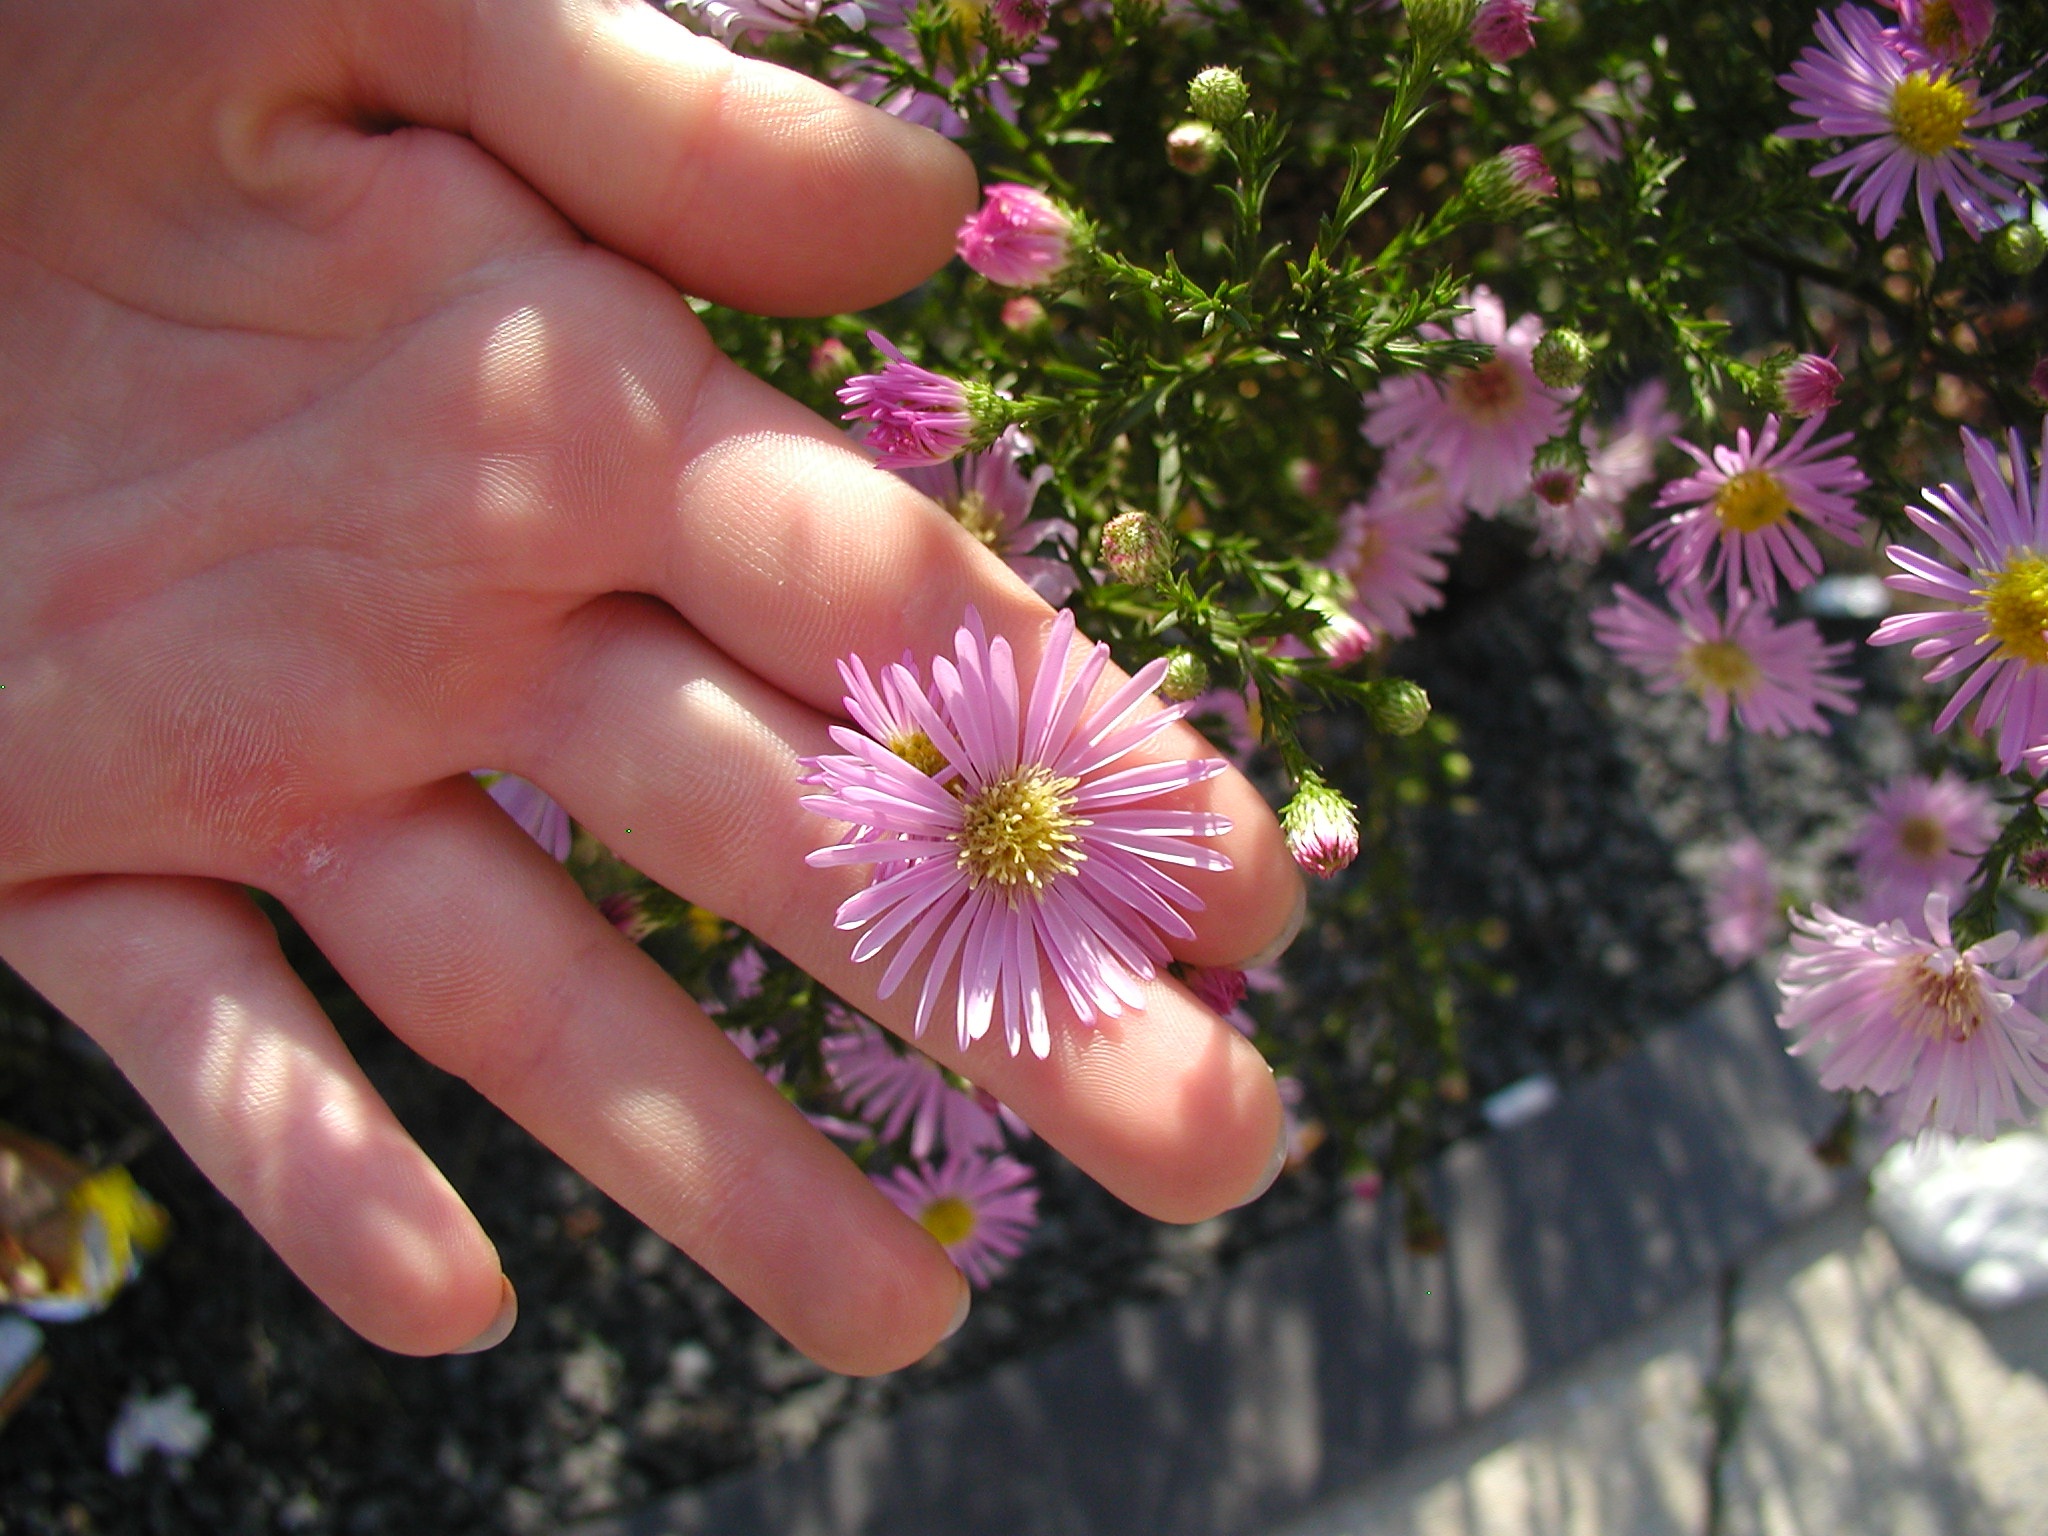
hand, nature, blossom, plant, flower, petal, finger, spring, child, botany, pink, flora, flowers, macro photography, flowering plant, land plant